List of districts in Northern Ireland by national identity

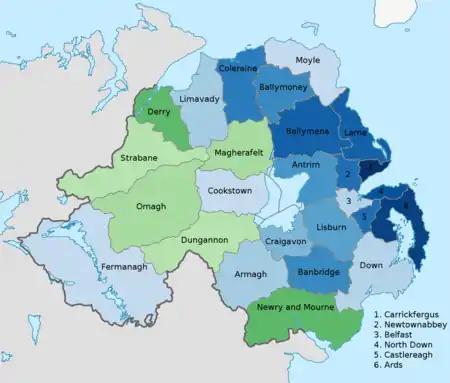
Map of districts of Northern Ireland colour coded to show the predominant national identity in the 2011 census. Stronger green indicates a higher proportion of people describing themselves as Irish. Stronger blue indicates a higher proportion of people describing themselves as British. Percentages show the difference between the proportion of people describing themselves as Irish and the proportion of people describing themselves as British.

In 2011 the decennial UK Census asked respondents for the first time "How would you describe your national identity?” In Northern Ireland respondents were given a list of options (including British, Irish, and Northern Irish) from which they could choose as many as they wanted.